Lou Beale

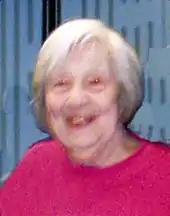
Anna Wing ("pictured") portrayed Lou until she decided to leave in 1988.

However, in 1988 Anna Wing began to grow disillusioned with the direction the show was going in. She felt "EastEnders" did not fit in with her beliefs as a Quaker, commenting "We had 31 million viewers and it was shown all over the world, and I suddenly thought 'Should I be in this?'...I had a crisis of conscience." After three years playing Lou, Anna Wing asked to be written out. Wing has since revealed that creator Julia Smith was devastated when she decided to leave, commenting "she said I could have been in it for ever and ever until I popped off for real."